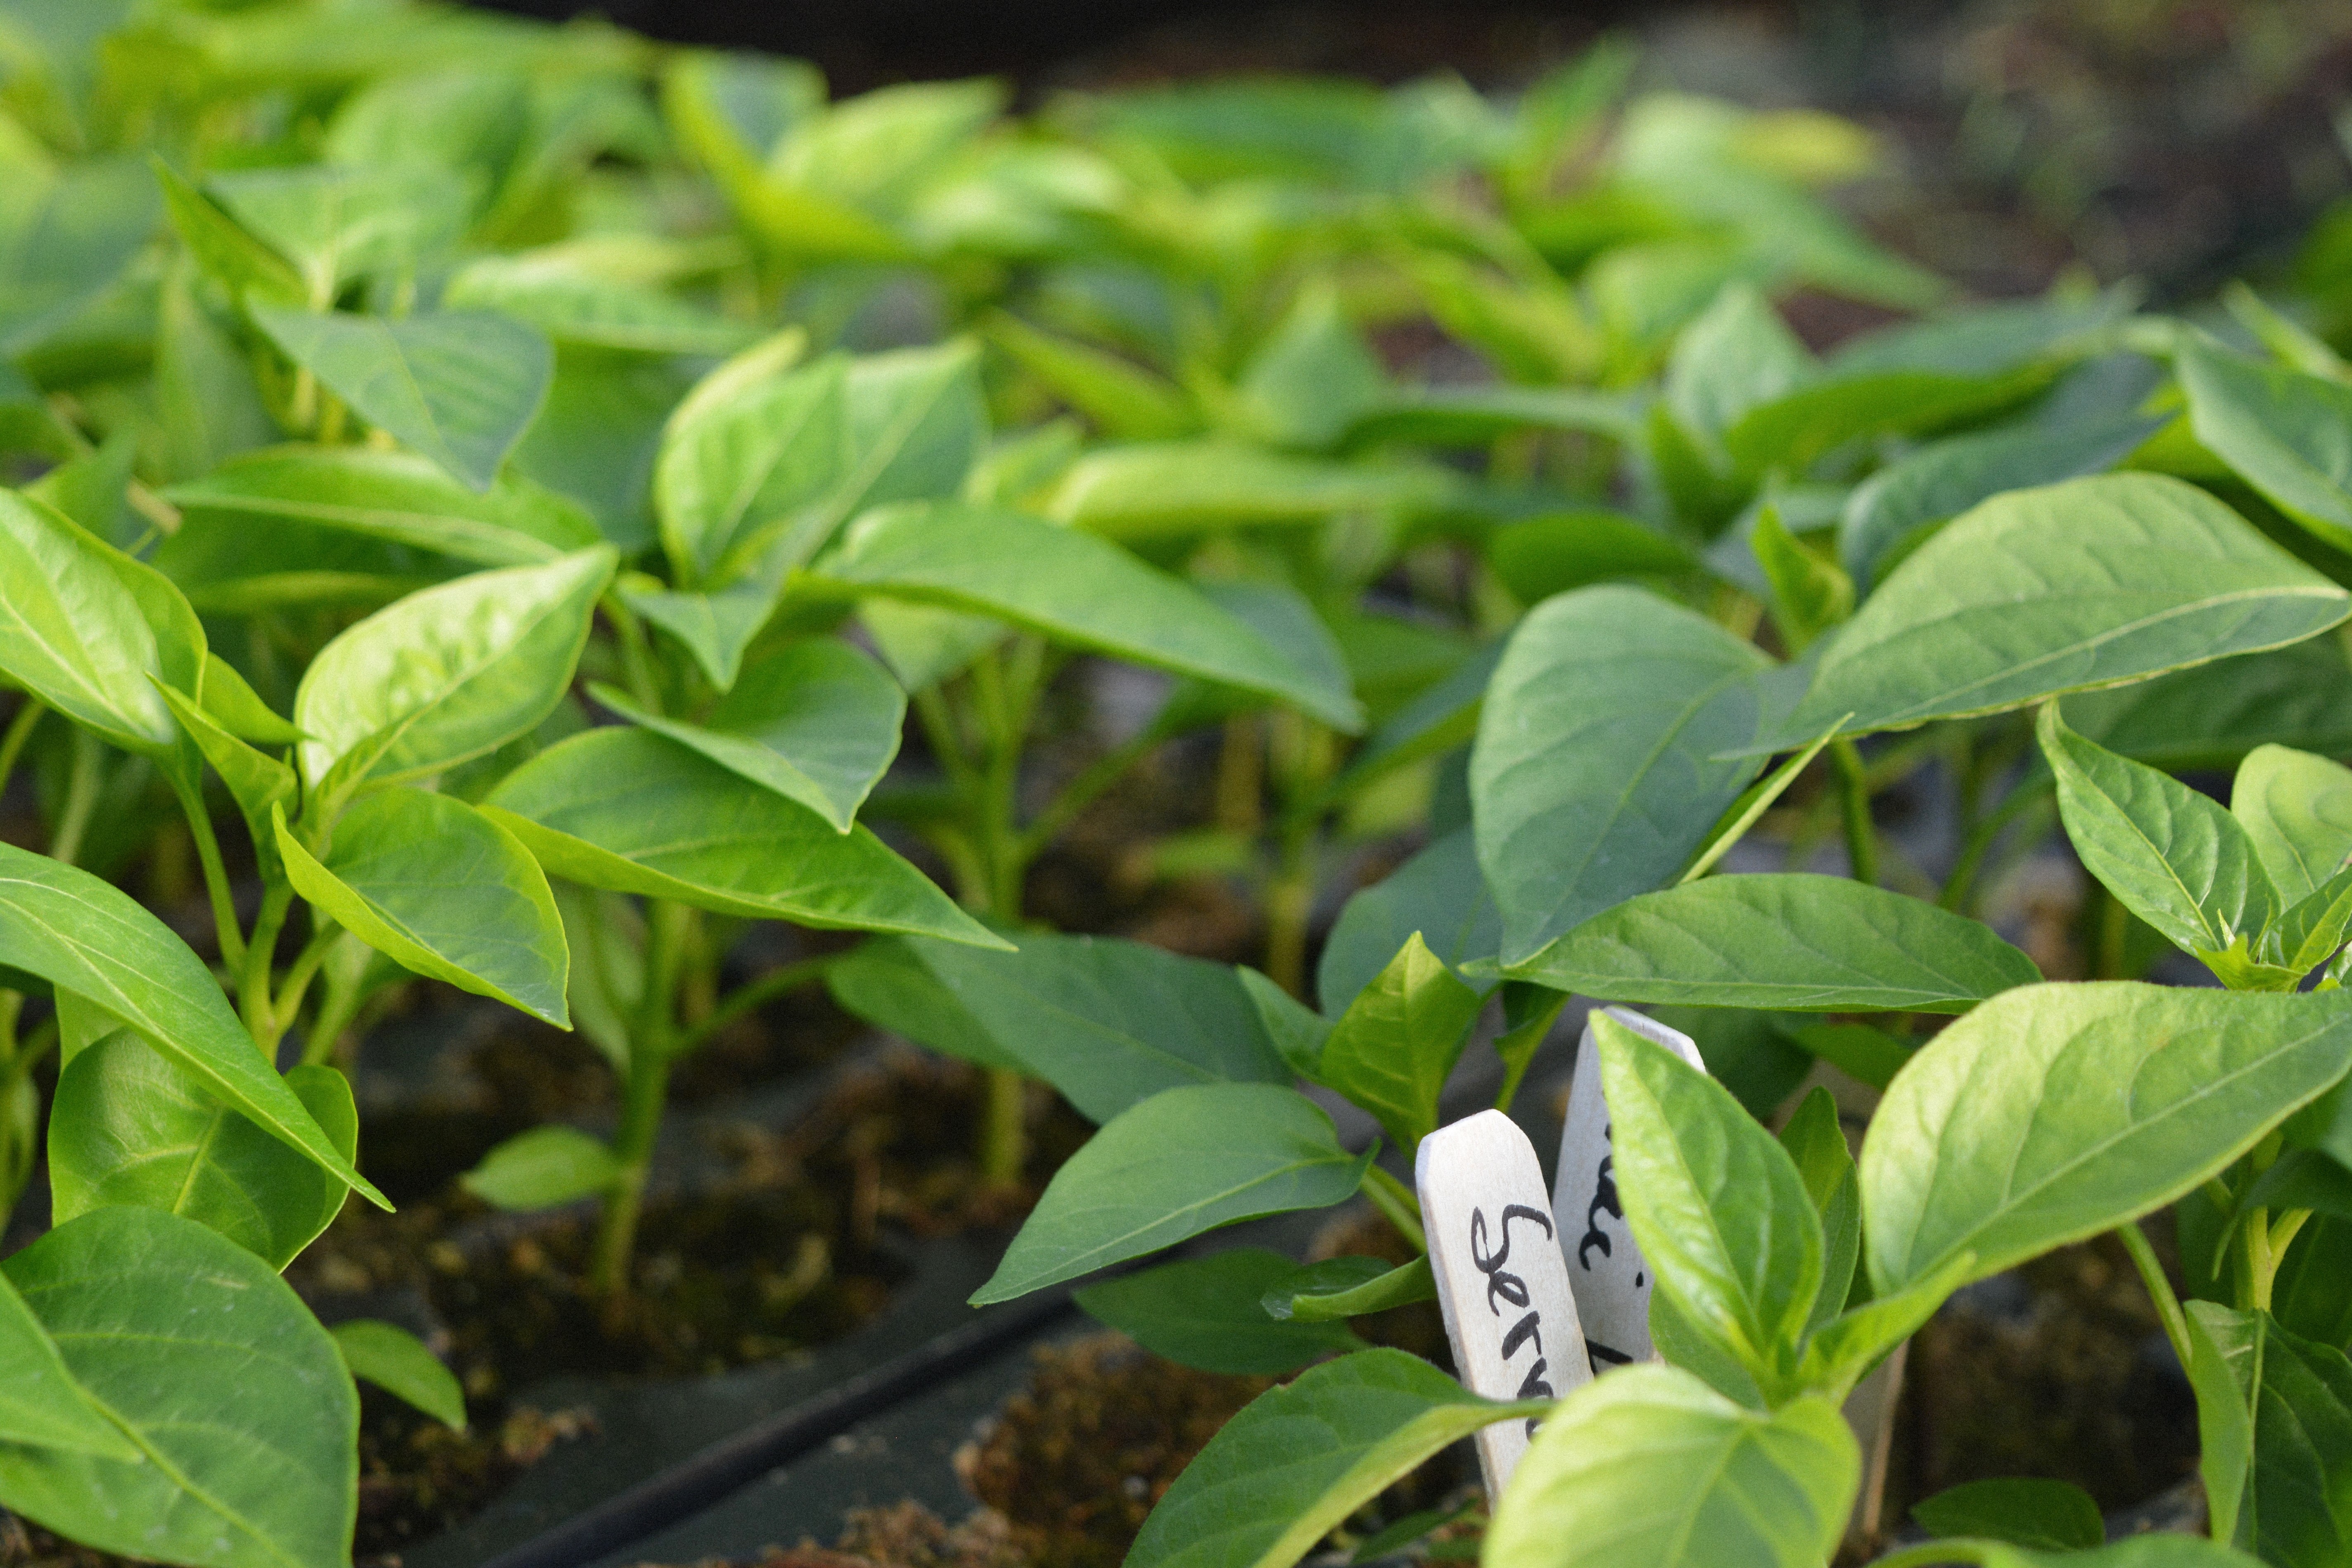
plant, leaf, flower, food, green, herb, produce, botany, garden, flora, shrub, flowering plant, land plant